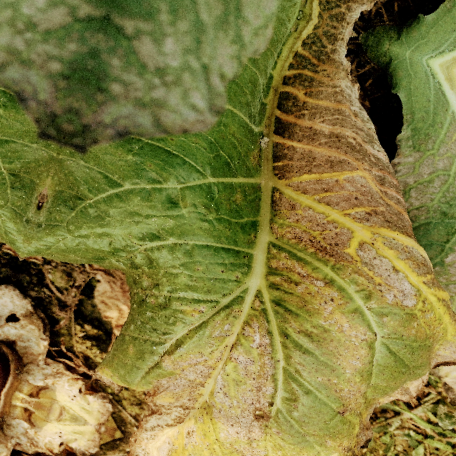
Label: Downy Mildew